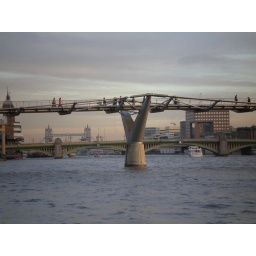
lots of bridges (you can see the london bridge and tower bridge in the background)